Zabetta Brenska

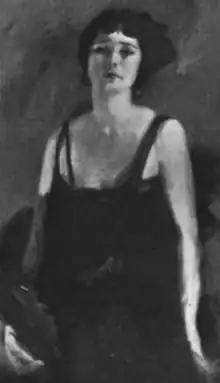
A portrait of Zabetta Brenska by Lillian Fisk (1884-1970), from a 1917 publication.

Elizabeth Breen was born in St. Paul, Minnesota, the daughter of Thomas M. Breen and Rachel Ann Eastwood Breen. Her paternal grandparents Matthias and Elizabeth Breen were born in Ireland. She received musical training in Florence.